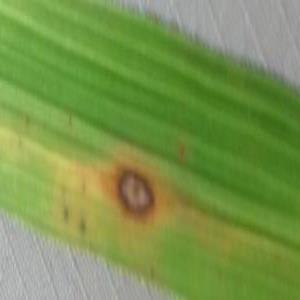
Disease: Brownspot